Gavin Pyper

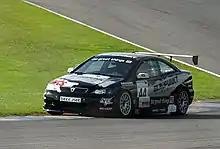
Pyper driving the GA Motorsport-entered Vauxhall Astra Coupé at Donington Park during the 2004 British Touring Car Championship season.

He first made a big impression in racing by winning the Formula Vauxhall winter series with team DFR. In 1999 he entered the Vauxhall Vectra SRi V6 Challenge with Lloyds UDT, getting two wins in the year. When the British Touring Car Championship started a second class B in 2000 to boost the size of the grid, he entered an Alfa Romeo 156 which was run by former touring car driver Gary Ayles. For 2001 the BTCC changed its regulations, with class B now called production class, Pyper drove again with an Alfa Romeo 156 this time for GA Janspeed. He finished sixth in class in what was a large and competitive field. With the newly named GA Motorsport a year later, he did even better, finishing fourth in class. For 2003, GA Motorsport and Pyper stepped up to the main touring class with a Vauxhall Astra Coupé. Despite making a great start, leading the independents points at the halfway point, a lack of funding brought an early end to his season with his seat being taken by Paul Wallace. He still finished the season in fifth in the independents despite his short season. He made another BTCC challenge in 2004, but again finances saw him only enter for one meeting all season.